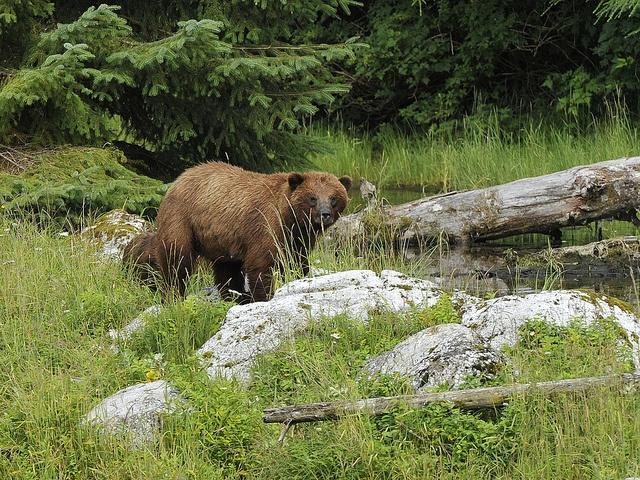
A bear walking through the grass and rocks in the wilderness.
A large brown bear standing on top of a rocky hillside.
Two bears making their way over rocks and logs
A bear of some sort out in the wild.
A bear walking across rocks in a grass field.